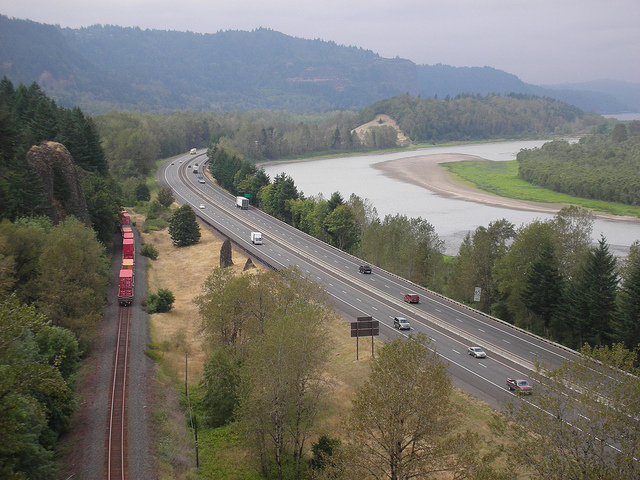
A four lane highway in the country with traffic and a train running along side of it on one side and water on the other side

A train traveling down the tracks near a highway.

A train traveling along a highway next to a river.

a train on a track near a high way